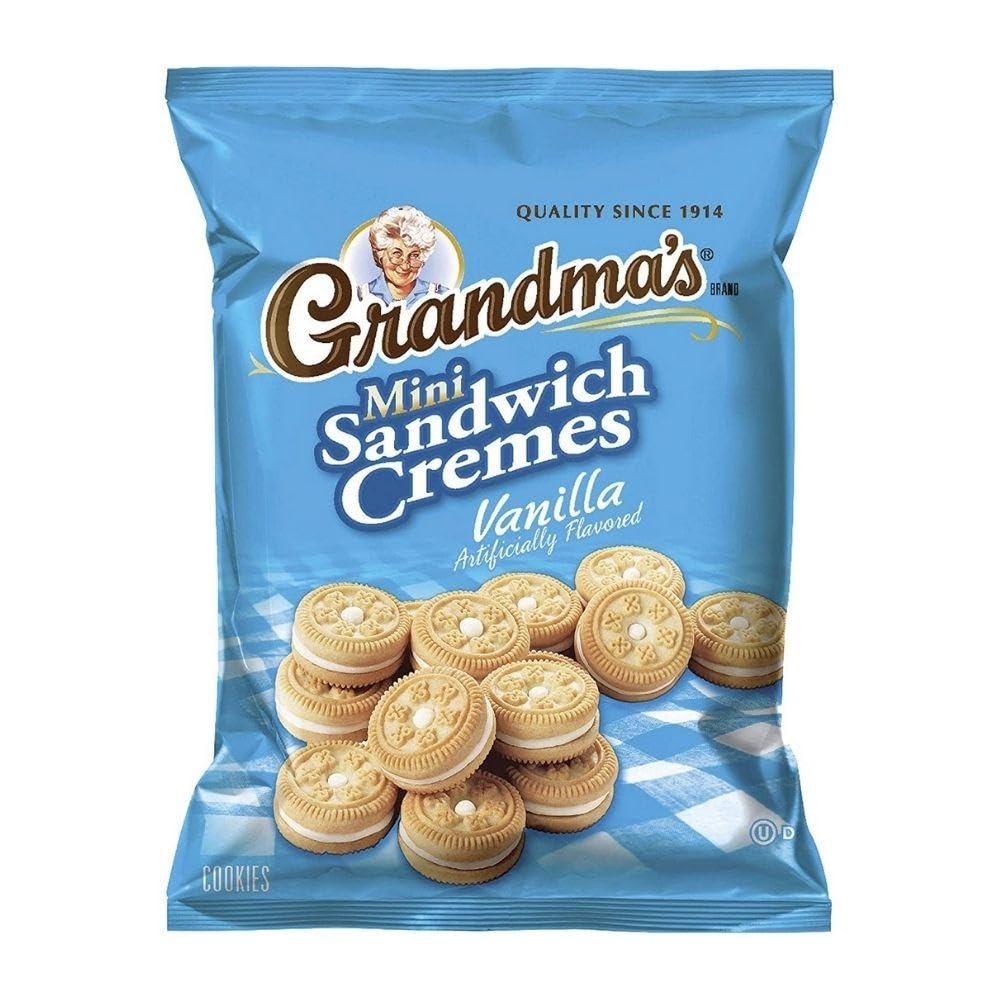
Item Name: Grandma's Mini Sandwich Cremes Vanilla 2.12 Oz. (Pack of 60)
Value: 127.2
Unit: Ounce

Price: 26.78